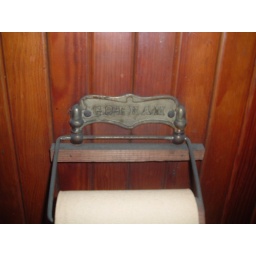
Old toilet paper roll in hidden West Market St. room